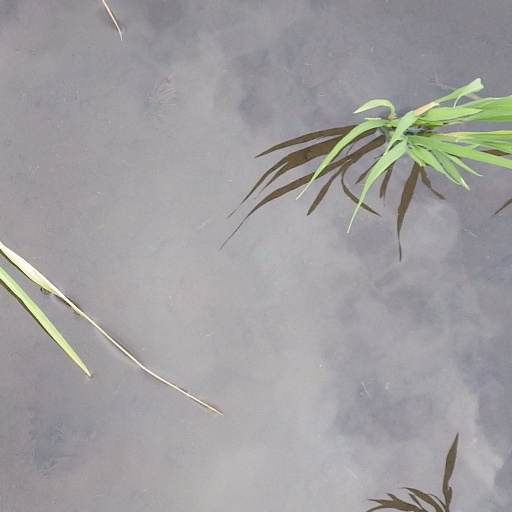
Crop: rice